Roman Catholic Diocese of Asti

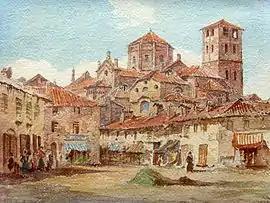
View of Asti and the Collegiata di San Secondo – Antonio Bignoli 1857.

Bishop Hilduinus had been present at the election of the Emperor Charles the Bald as King of Italy in 876, and had consented to the regulations enacted at the time. One of them declared that bishops should provide next to their cathedral an enclosed space ("claustrum") in which they and their clergy should serve God according to a Canonical Rule. No evidence indicates whether his commitment went beyond his signature, but Canons existed in Asti thirty years later. On 7 May 907, Pope Sergius III confirmed, at Bishop Audax' own request, all the possessions, rights and privileges which Bishop Audax had granted to the Canons. On 25 July 1169, the Canons themselves obtained a papal bull from Pope Alexander II, taking their corporation and its property under the protection of the Holy See. The bull lists a considerable number of estates and properties that belonged to the Cathedral Chapter at that time.